Dana Countryman

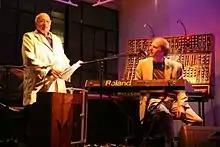
Dana Countryman and Jean-Jacques Perrey in concert, 2006

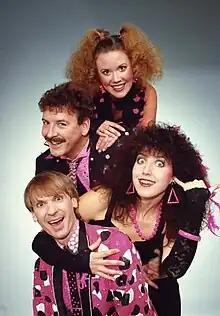
The Amazing Pink Things, 1990: Clockwise from top, Tricia Countryman, Tami Martin, Dana Countryman, Bob Overman.

Countryman performed with numerous bands and became a songwriter and performer with the group "The Amazing Pink Things." The group's satirical approach and vocal harmonies were described by Don Heckman of "The Los Angeles Times" as "...wacko musical lunacy." Heckman also described the group's performance as "a rare evening of sheer inspiration." The group featured two men and two women doing satirical songs with smooth harmonies somewhat similar to the Manhattan Transfer but without the jazz leanings. Music critic Karen Mathieson in "The Seattle Times" described the Pink Things as "well-matched vocally."